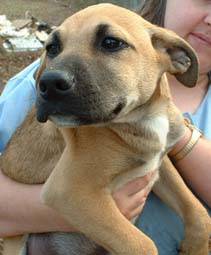
Label: dog